B. J. Whitmer

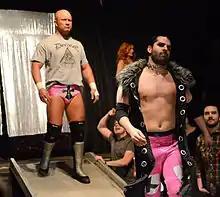
Whitmer (left) with Jimmy Jacobs

After Maff left ROH following a backstage altercation with Homicide, the title was vacated. Whitmer formed a new team with Jimmy Jacobs, and defeated Samoa Joe and Jay Lethal in a match for the vacant title on April 2. They lost the title to The Carnage Crew on July 9 at "Escape from New York", but regained it two weeks later on July 23 at "The Homecoming". The duo went on to lose the title again, this time to the team of Sal Rinauro and Tony Mamaluke, on October 1, 2005.